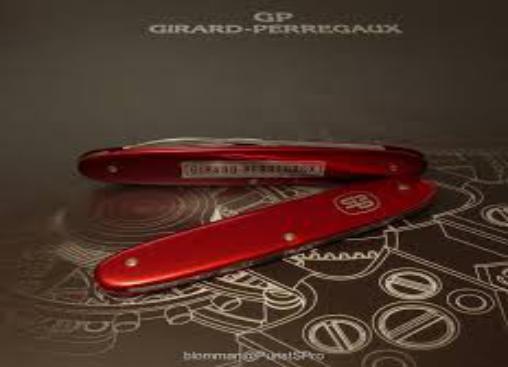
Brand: girard-perregaux
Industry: Electronic